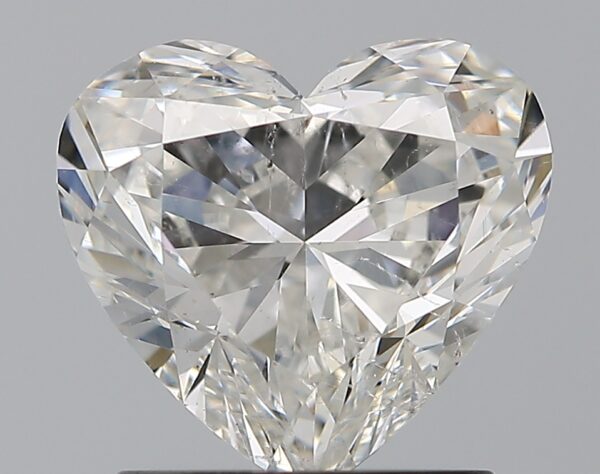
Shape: heart
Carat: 1.5
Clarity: SI2
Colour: H
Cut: VG
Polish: EX
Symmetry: EX
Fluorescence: N
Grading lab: GIA
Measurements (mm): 7.17 x 7.76 x 4.31